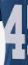
Number: 4